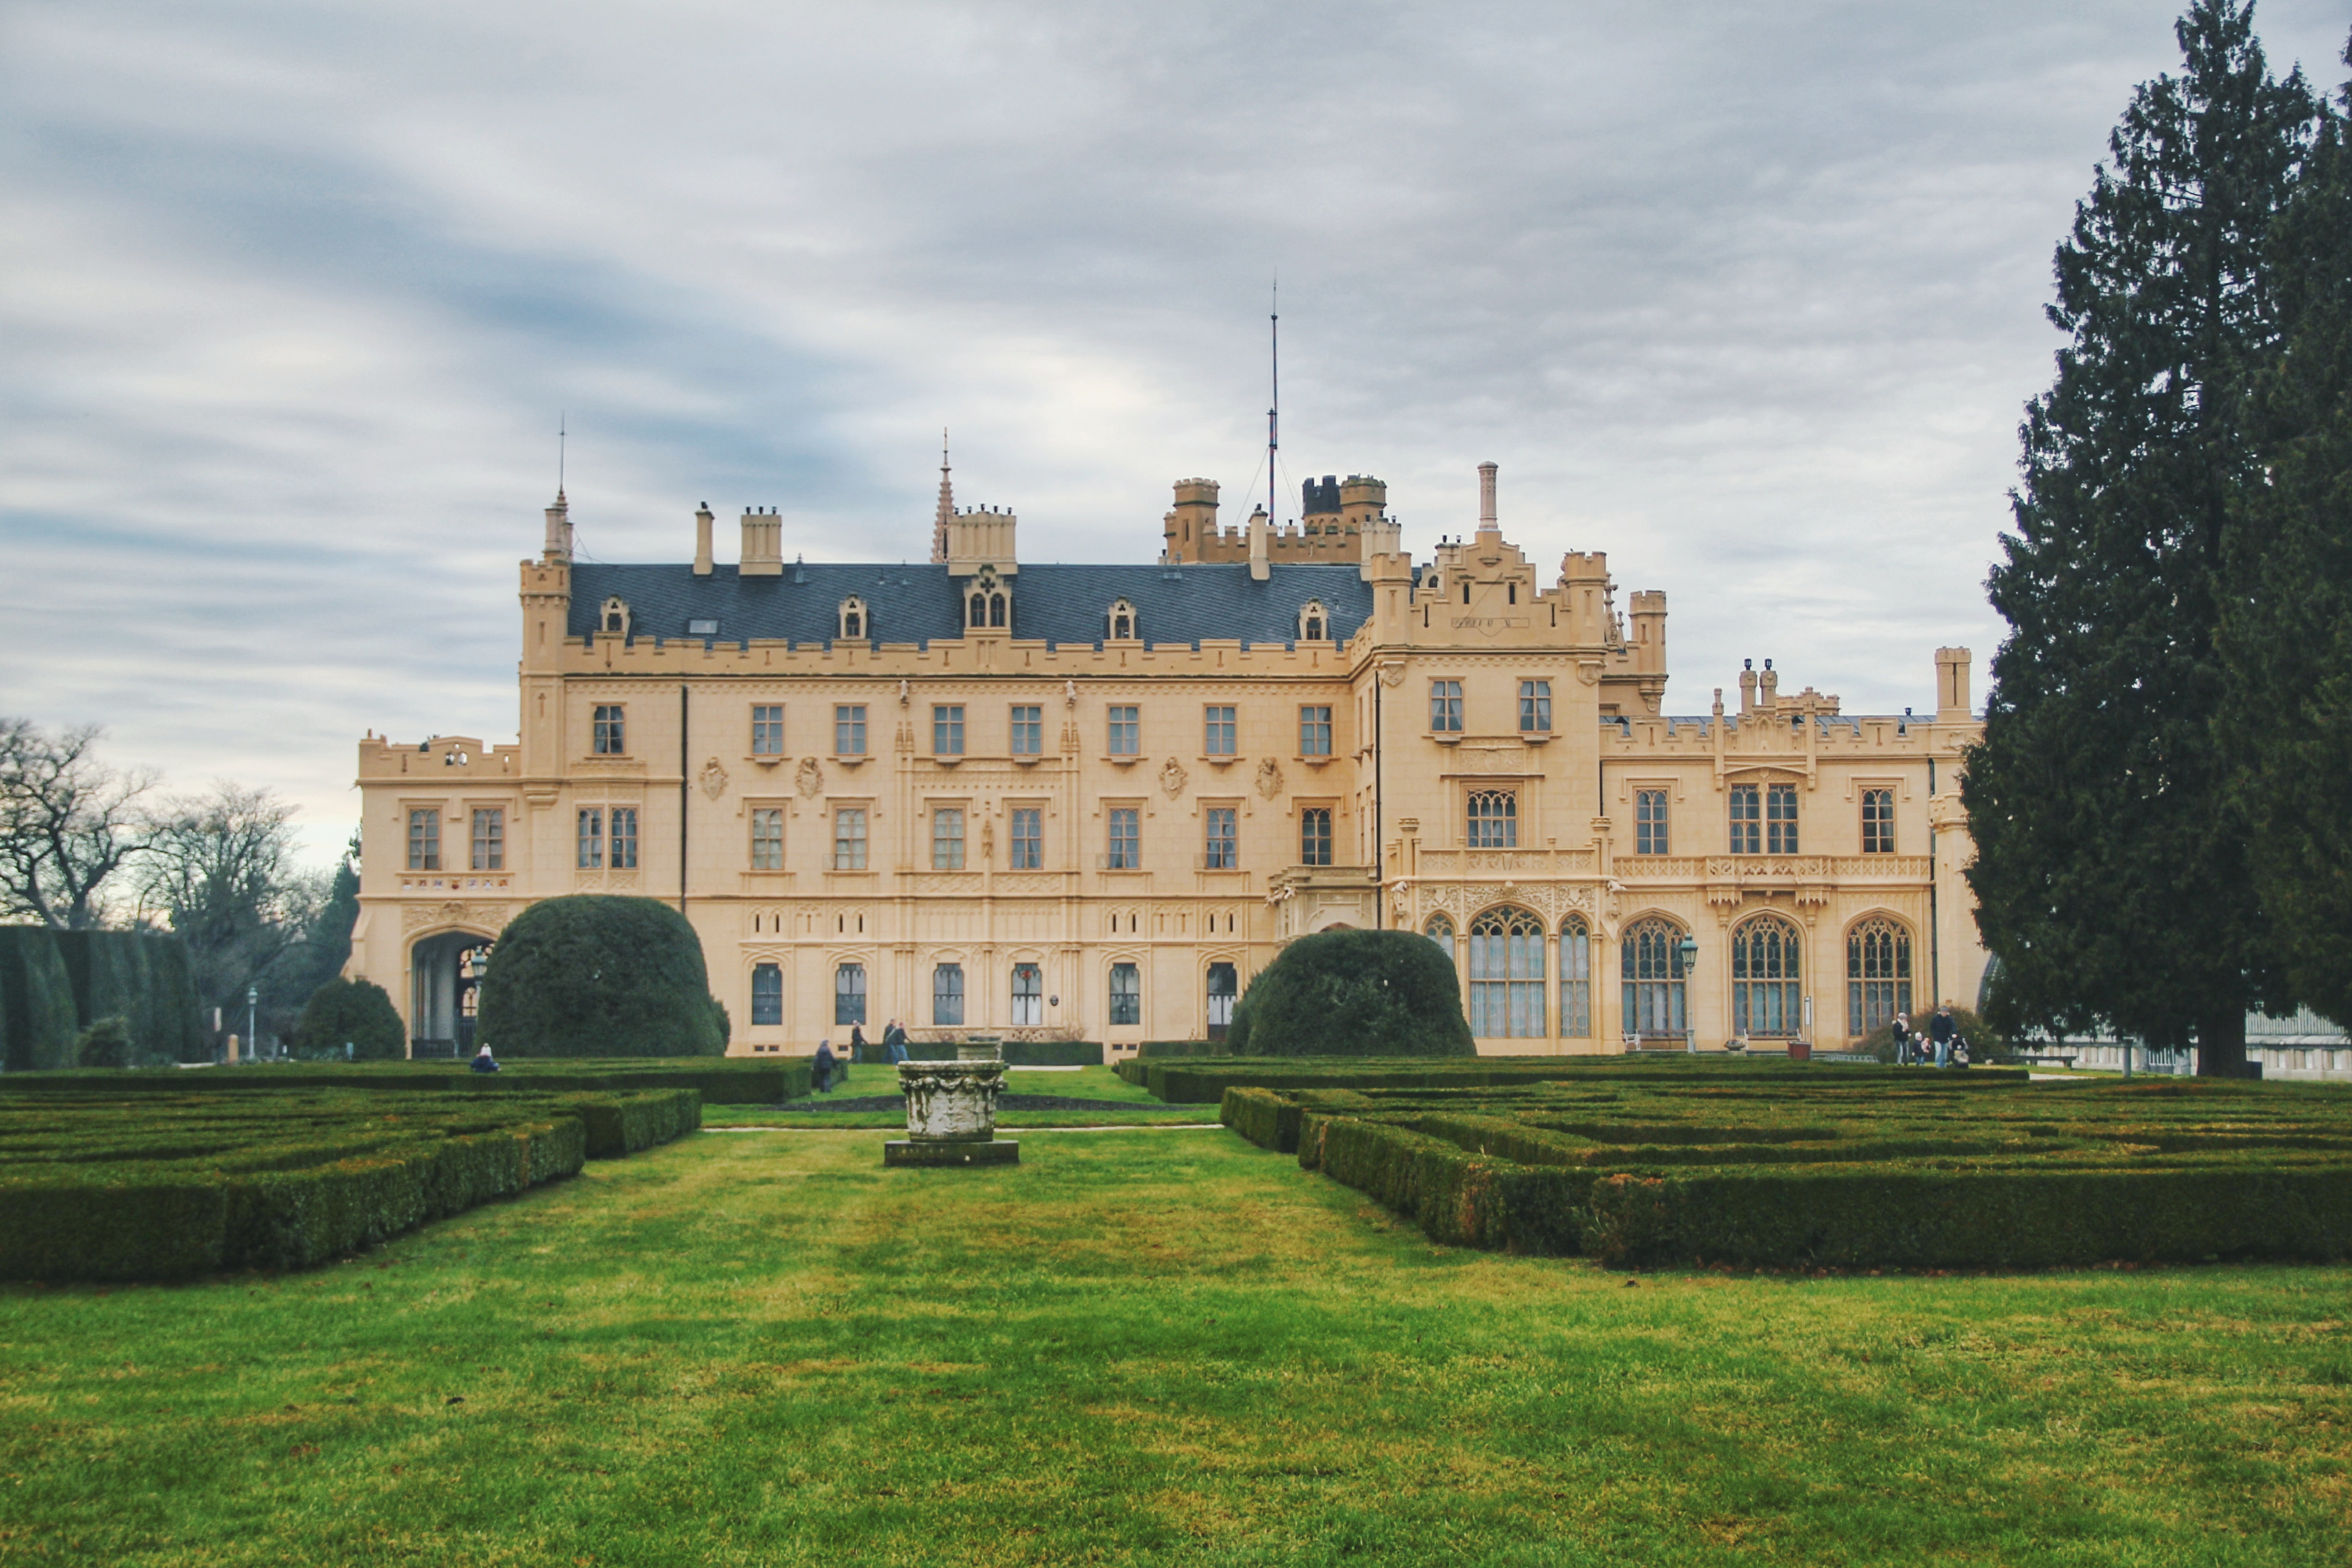
estate, building, chateau, property, palace, mansion, manor house, stately home, house, castle, architecture, historic house, grass, tree, official residence, lawn